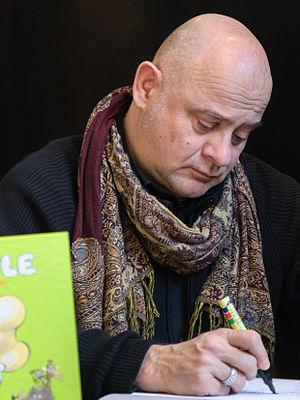
Michel Rodrigue, au 40e festival international de la bande dessinée d'Angoulême, 2013.
Michel Rodrigue, né le 1ᵉʳ avril 1961 à Lyon, est un auteur de bande dessinée, illustrateur et écrivain français pour enfants.